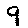
Label: 9